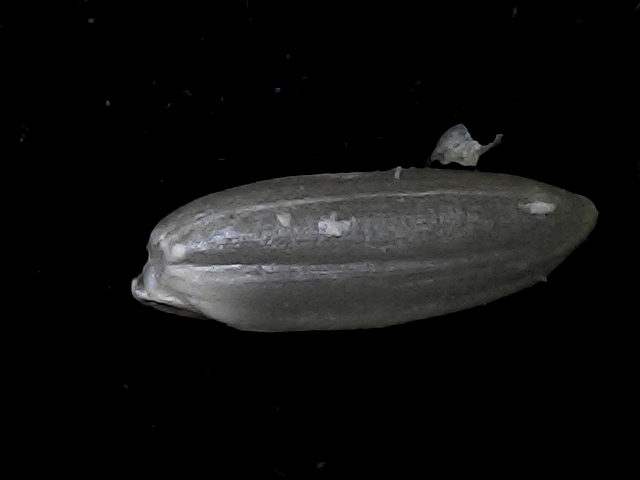
Rice variety: BD95